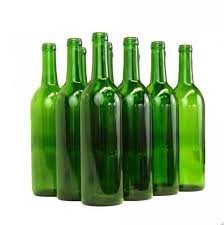
Waste category: glass